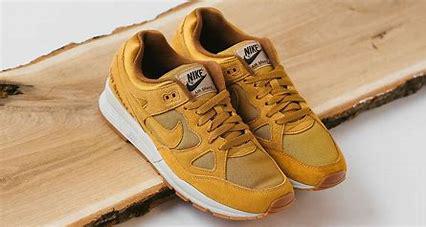
Brand: Nike
Model: Air Span Ii